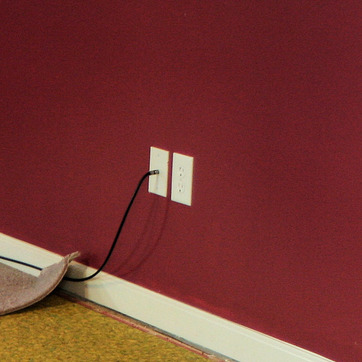
Material: plastic